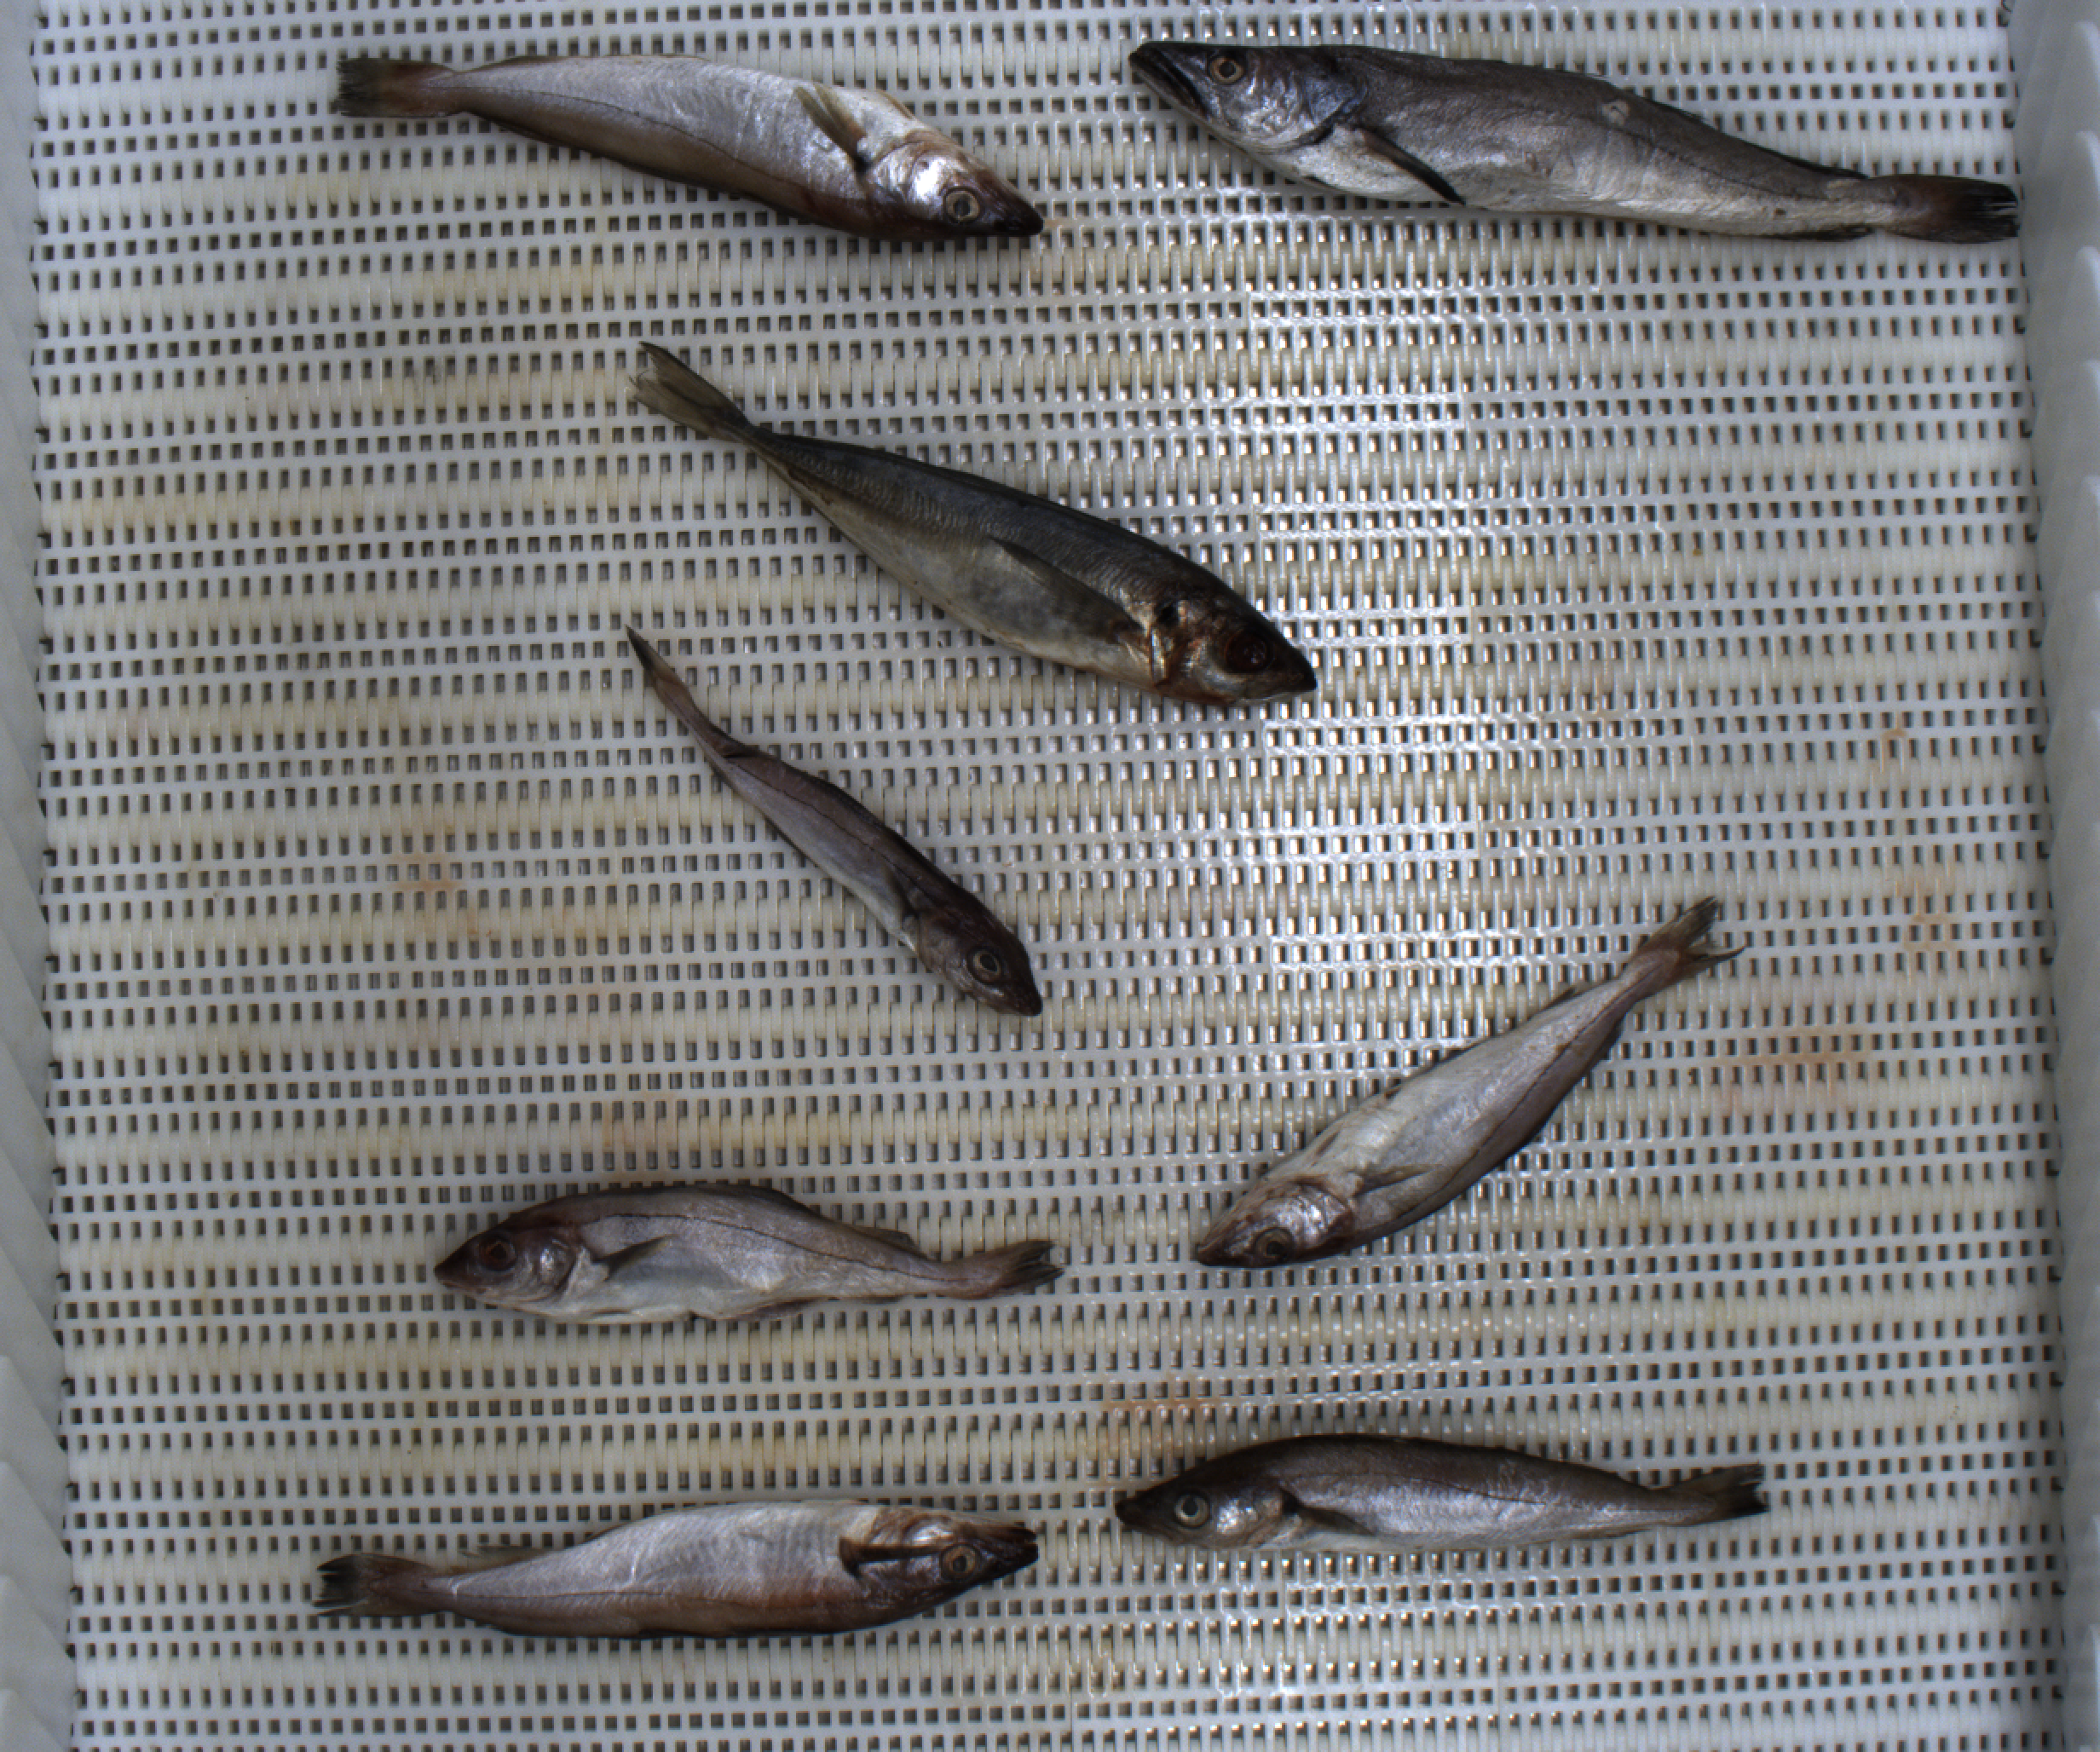
Total fish: 8
Cod: 0
Haddock: 3
Whiting: 3
Hake: 1
Horse mackerel: 1
Saithe: 0
Other: 0